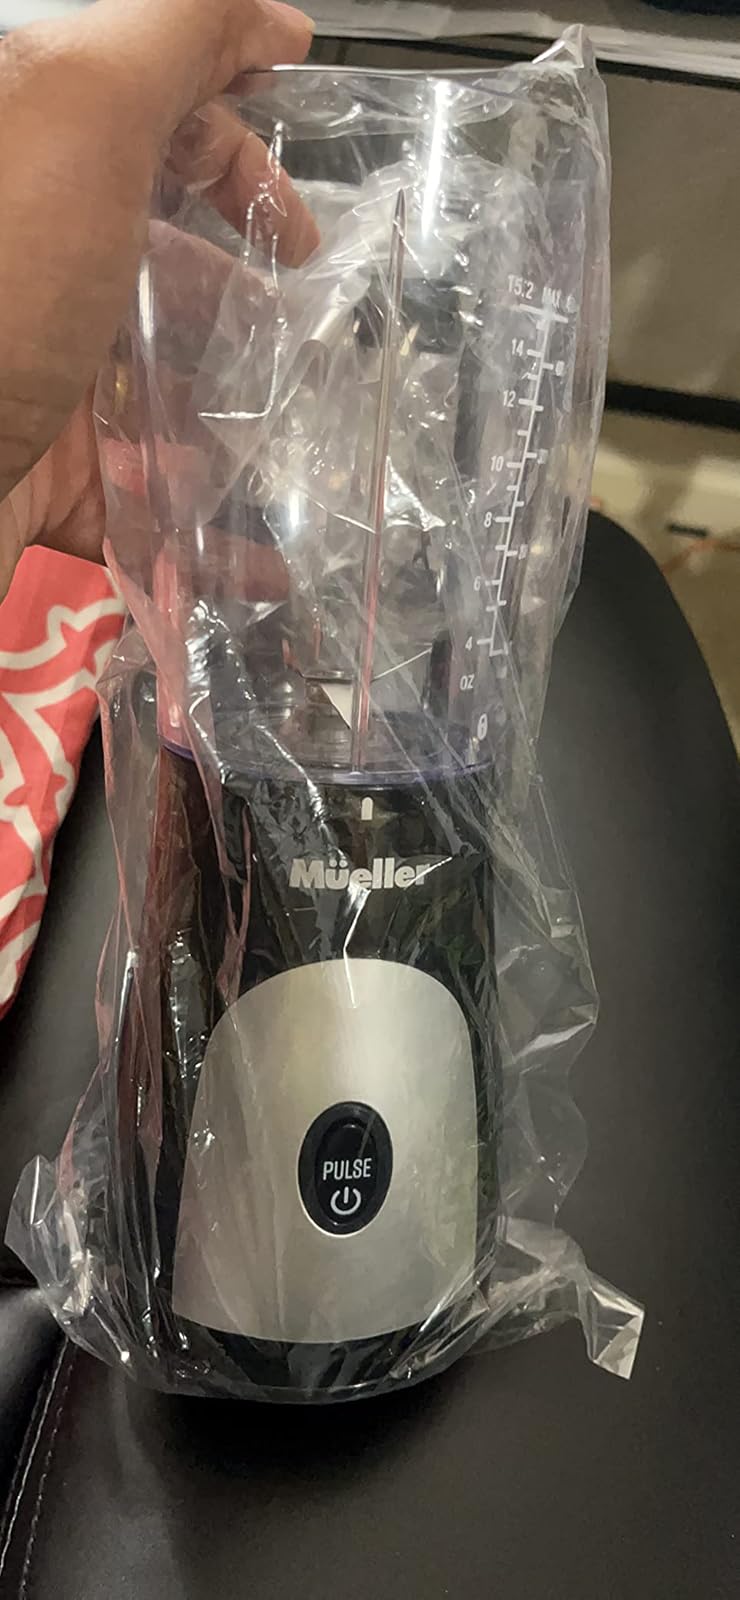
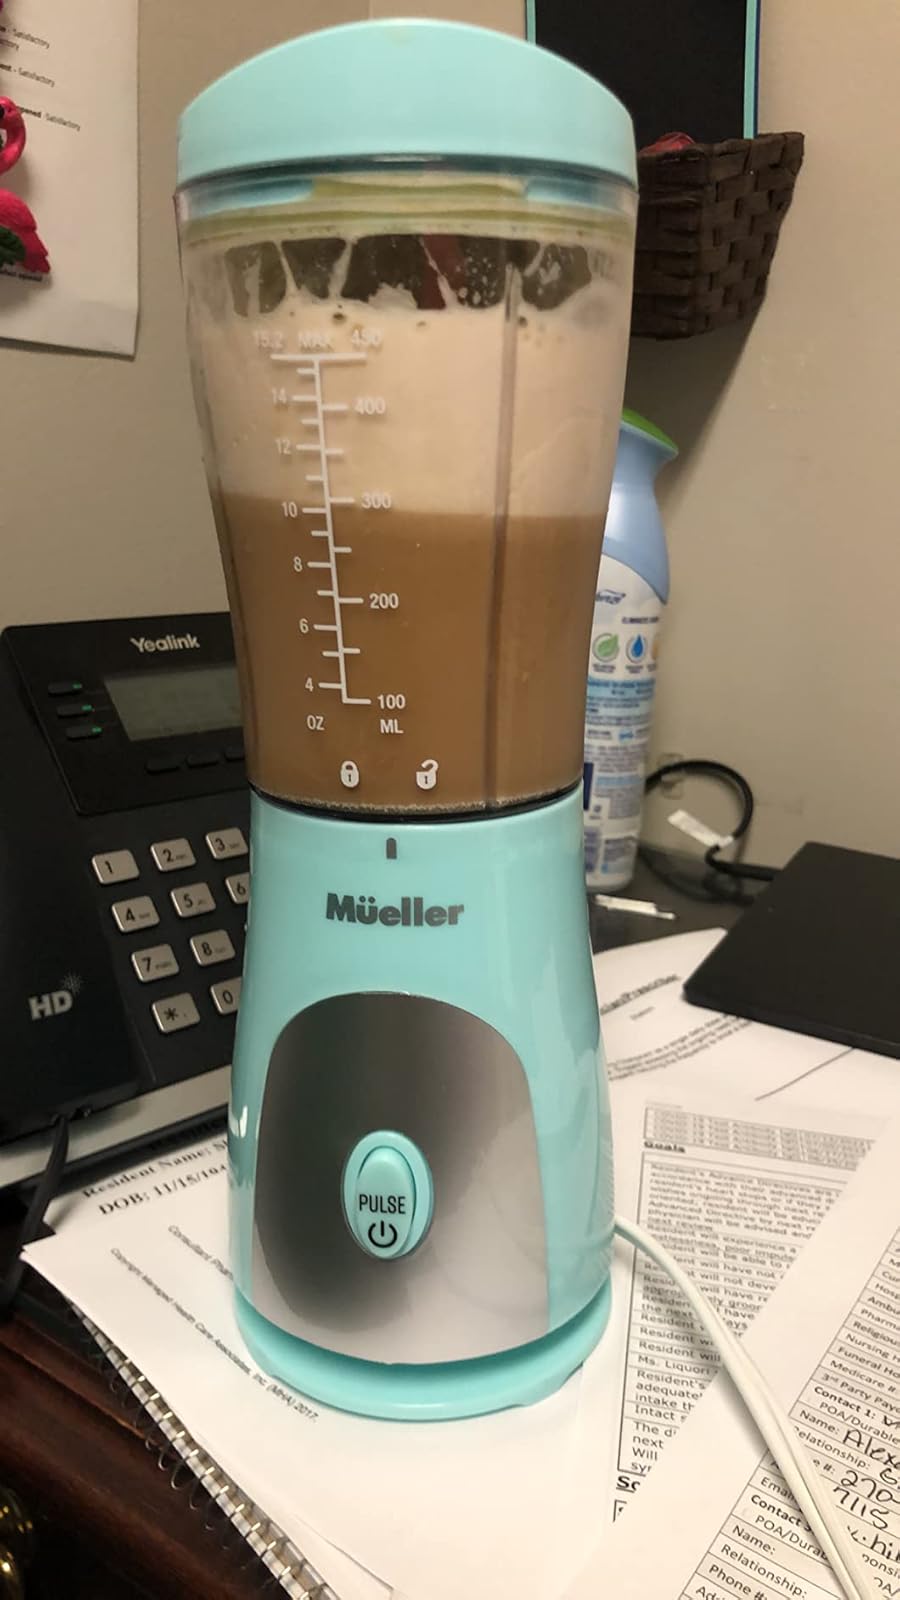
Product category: items_blender
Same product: no